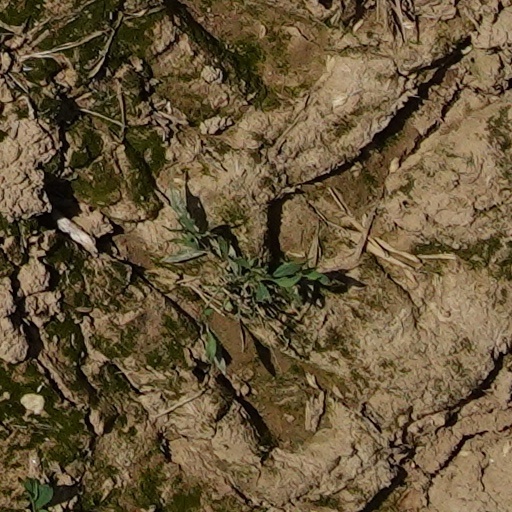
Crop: wheat